Cesare Uva

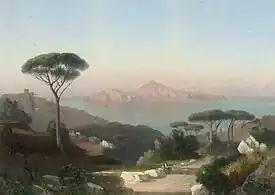
Resting on the Road to Sorrento

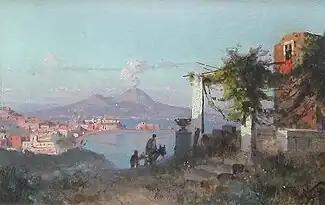
View of Vesuvius

Cesare Uva (11 November 1824, Avellino – 16 February 1886, Naples) was an Italian landscape painter.